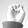
ASL letter: E